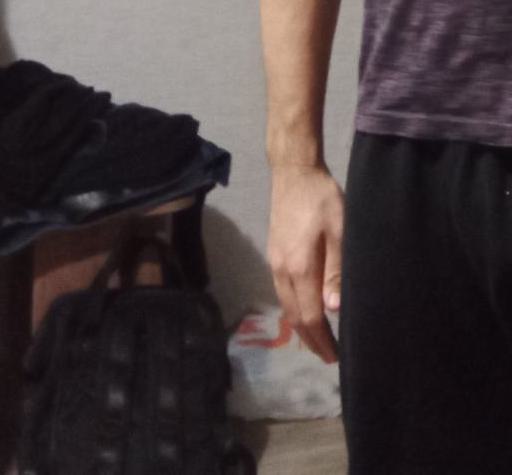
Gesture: no_gesture